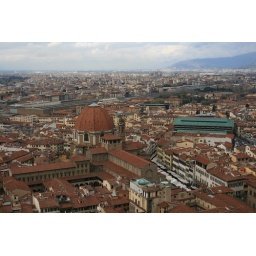
The green roof is the food market. Seen from the top of the dome on the duomo (Cathedral) in Florence.